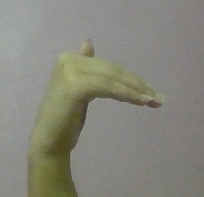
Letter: khaa